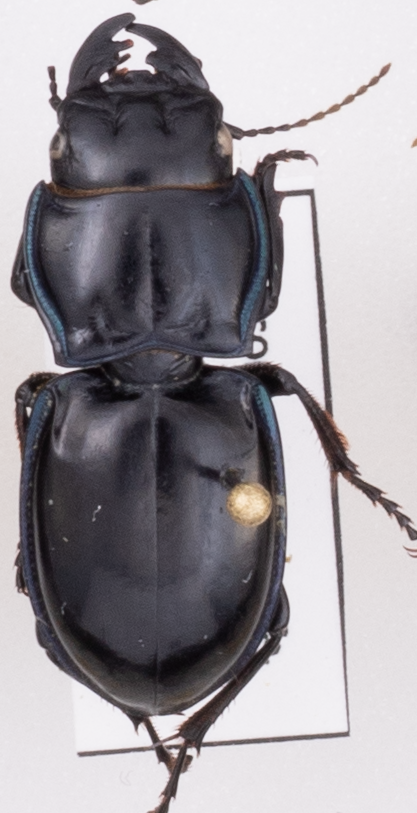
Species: Pasimachus elongatus
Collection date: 2022-08-24
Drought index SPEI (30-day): -0.786
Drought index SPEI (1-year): -1.578
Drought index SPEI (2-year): -1.69